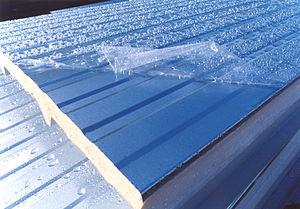
Un film de protection peut être temporaire ou définitif.